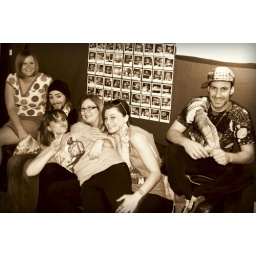
UVS with Street teamers - Sami decided to squat under the rather large paper lamp